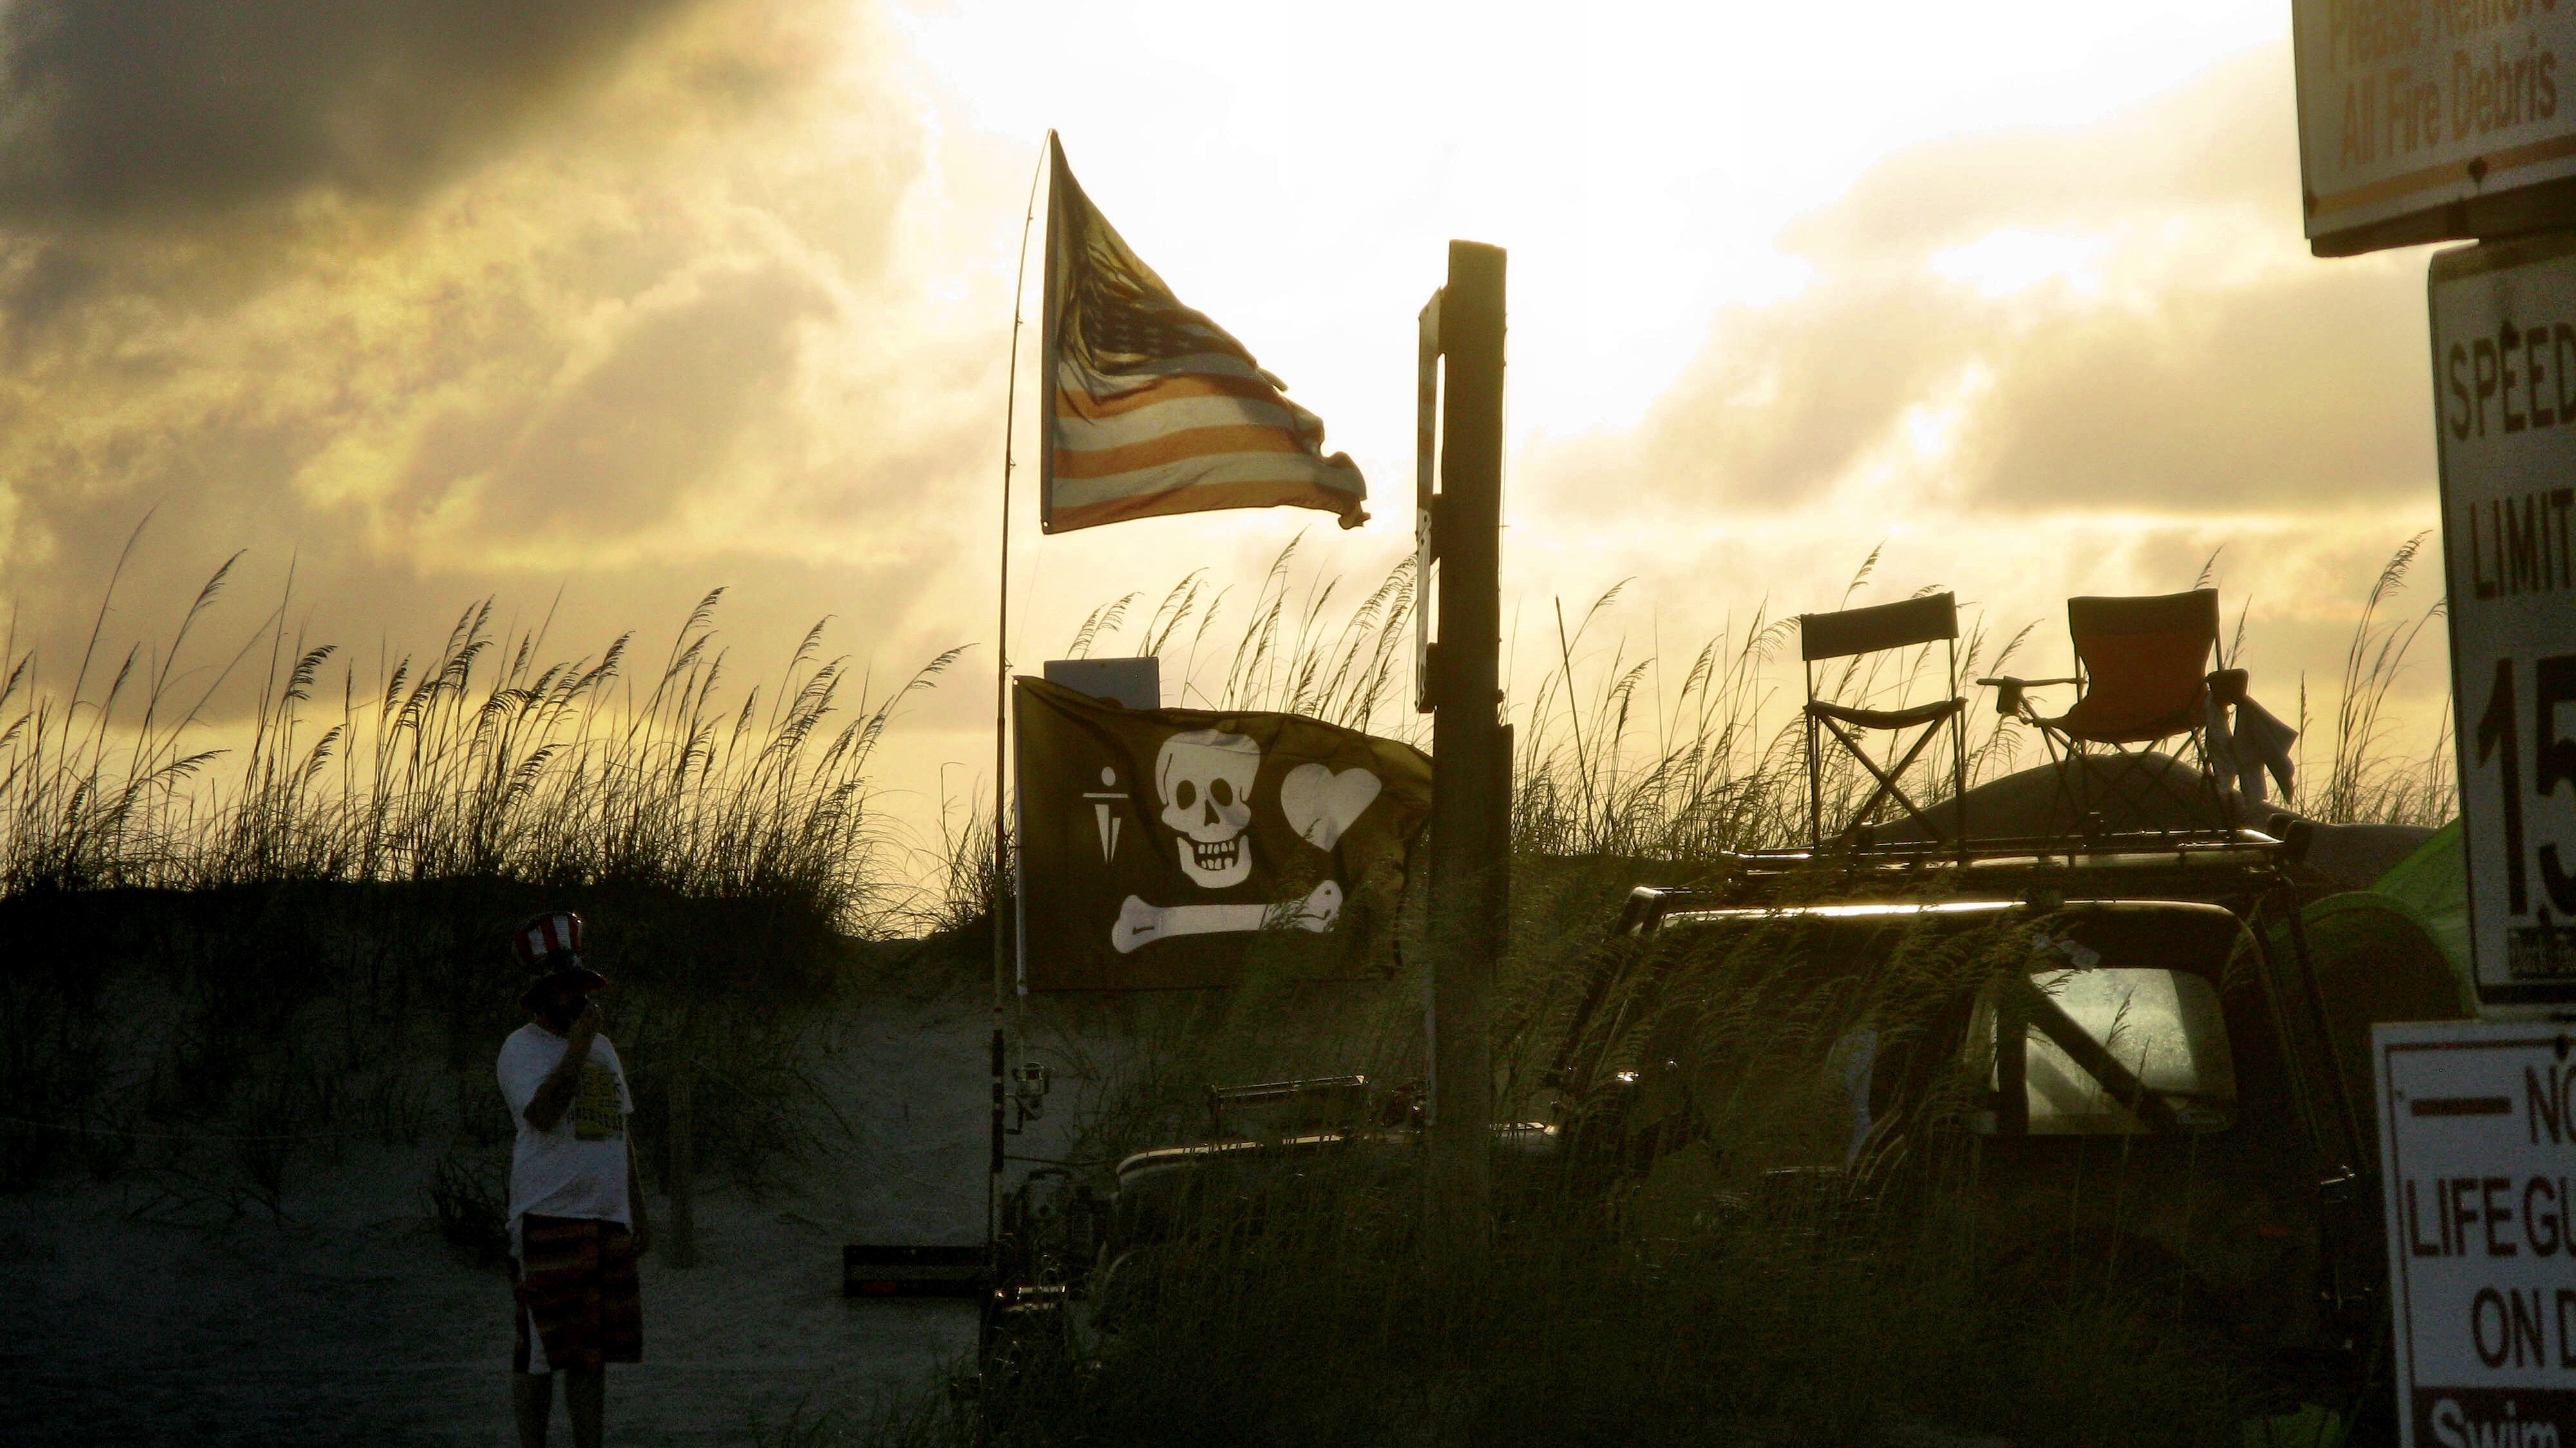
morning, evening, reflection, art